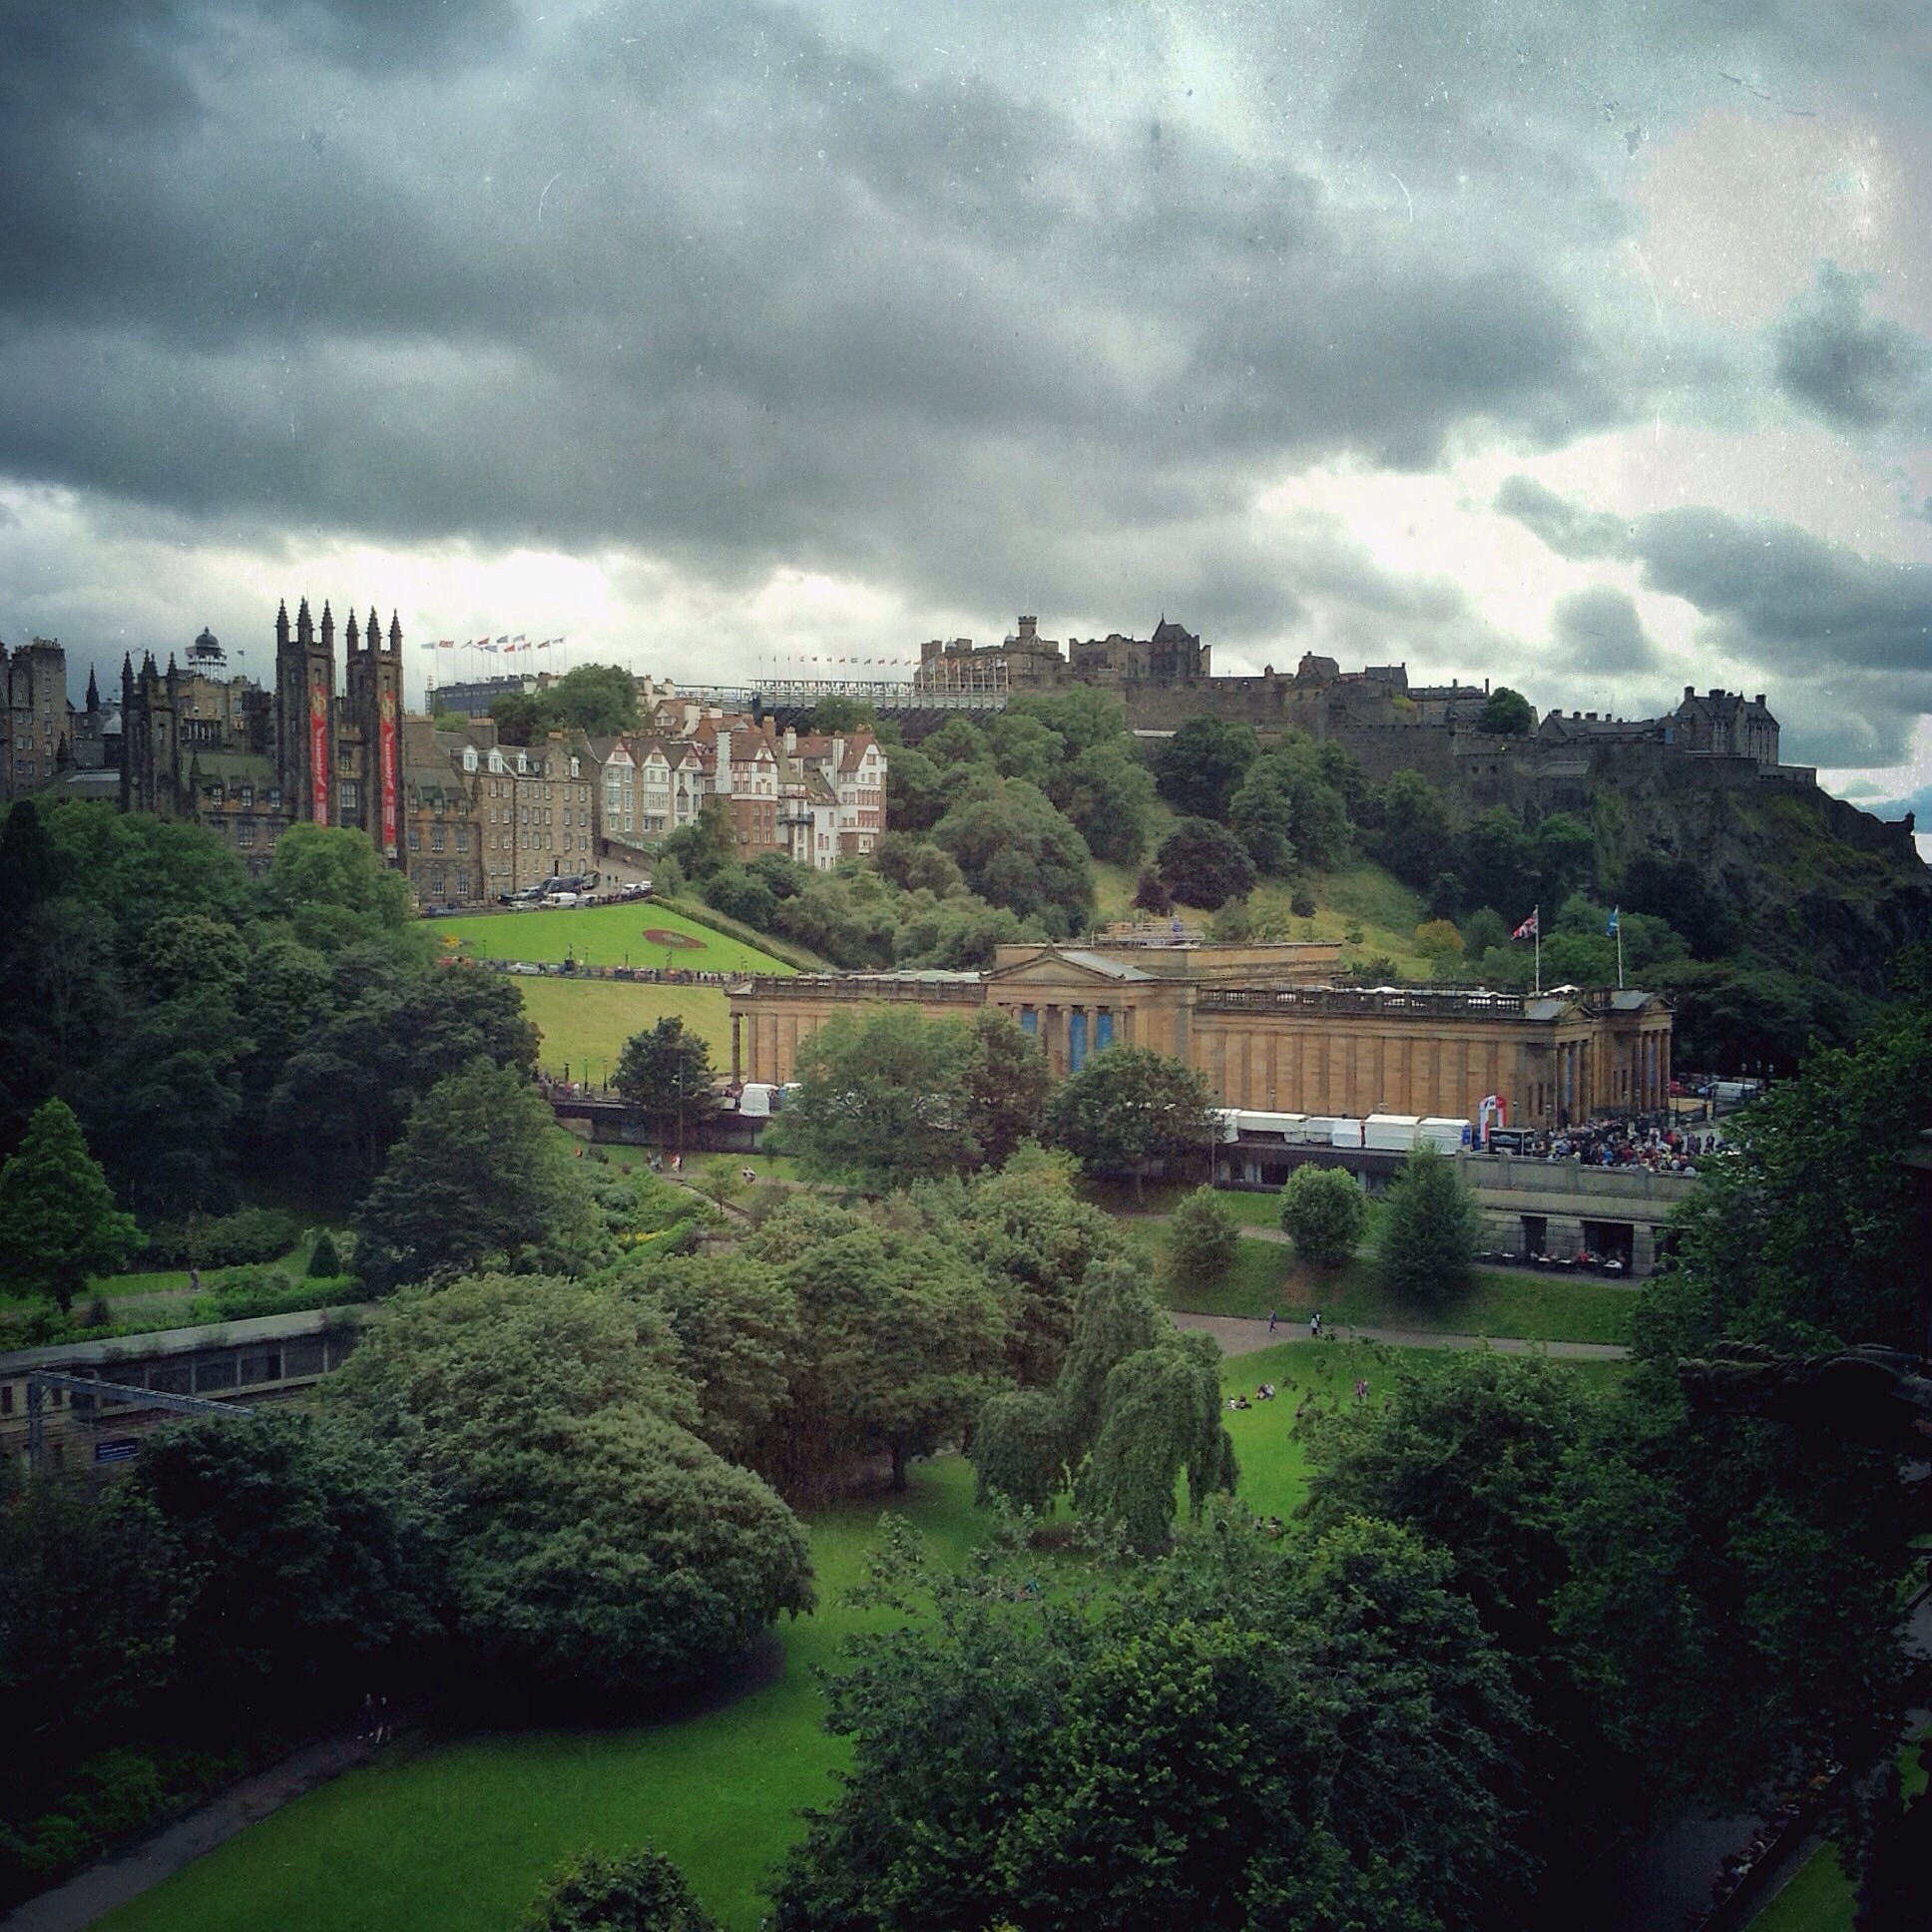
landscape, tree, architecture, sky, rain, hill, flower, chateau, river, monument, cityscape, museum, castle, landmark, church, waterway, uk, clouds, unitedkingdom, scotland, edinburgh, sr, rainyday, edinburghcastle, ecosse, edimbourg, maleenduchemin, scottmonument, westprincesstreet, rural area, aerial photography